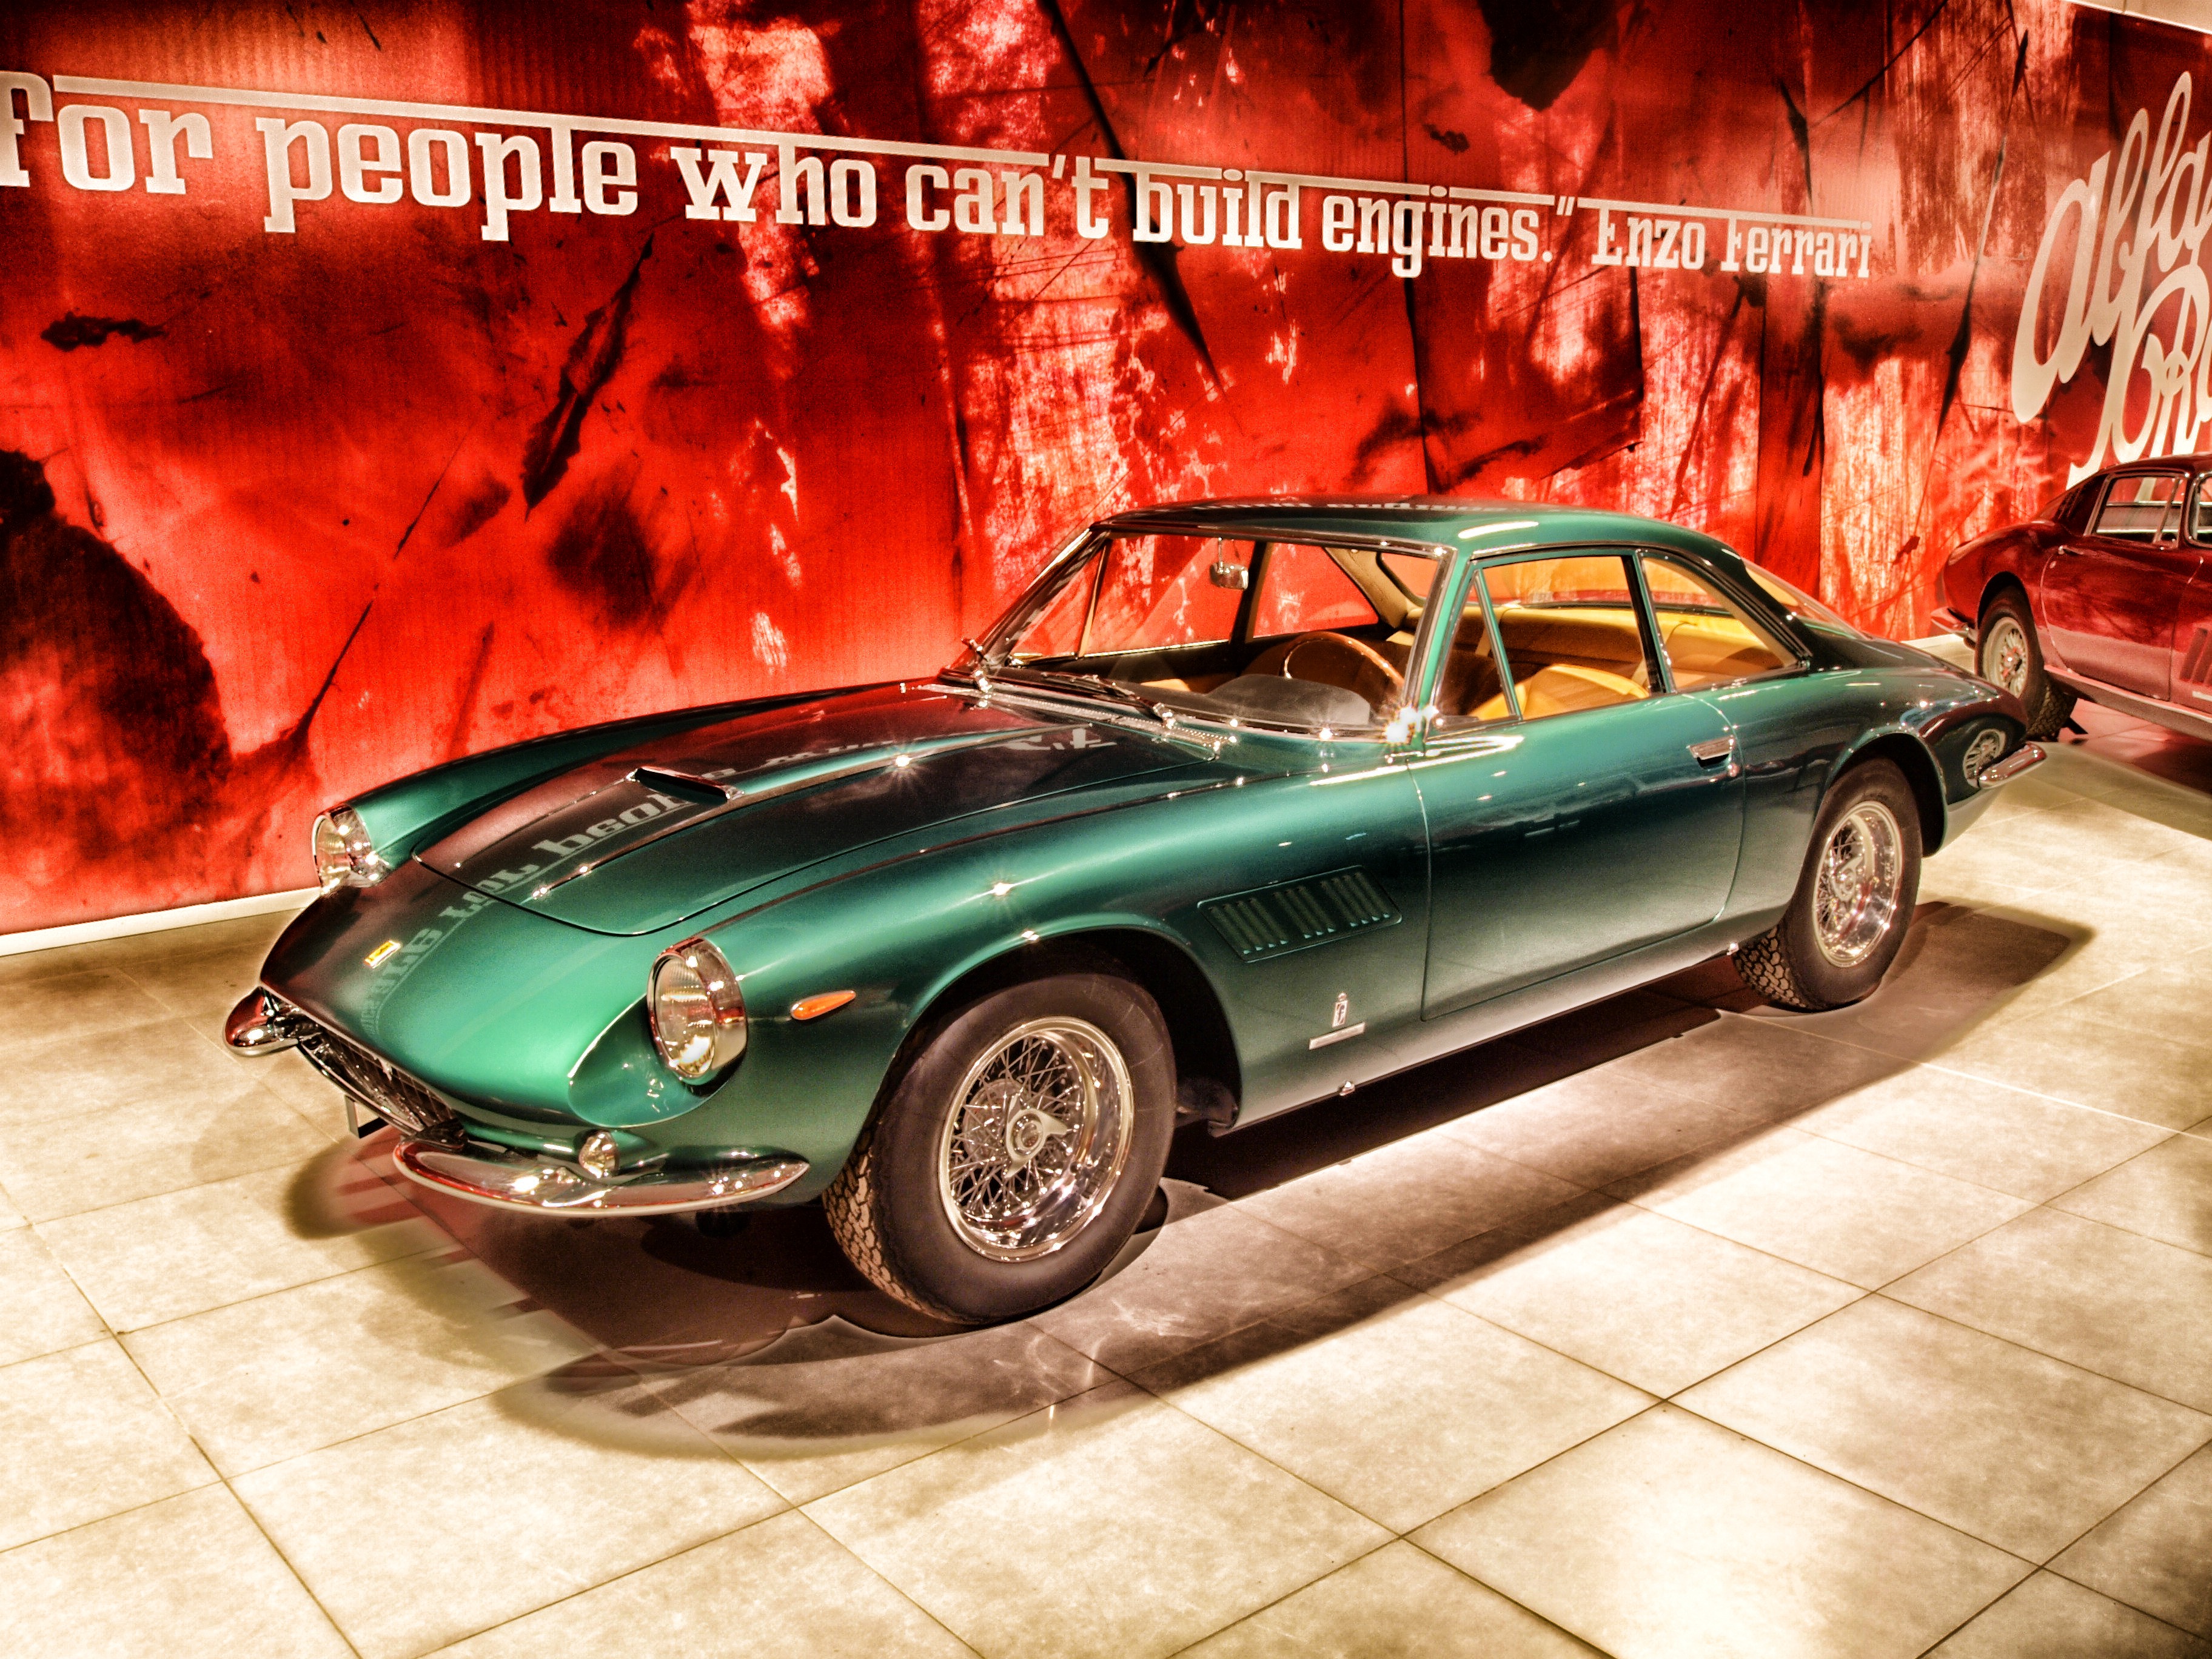
car, vintage, antique, automobile, transportation, vehicle, auto, machine, nostalgia, sports car, motor vehicle, vintage car, race car, supercar, hdr, lovely, beauty, beautiful, oldies, pretty, classic, 1965, antique car, motorcar, land vehicle, automobile make, automotive design, performance car, tvr, jaguar e type, oldster, days gone by, ferrari 500